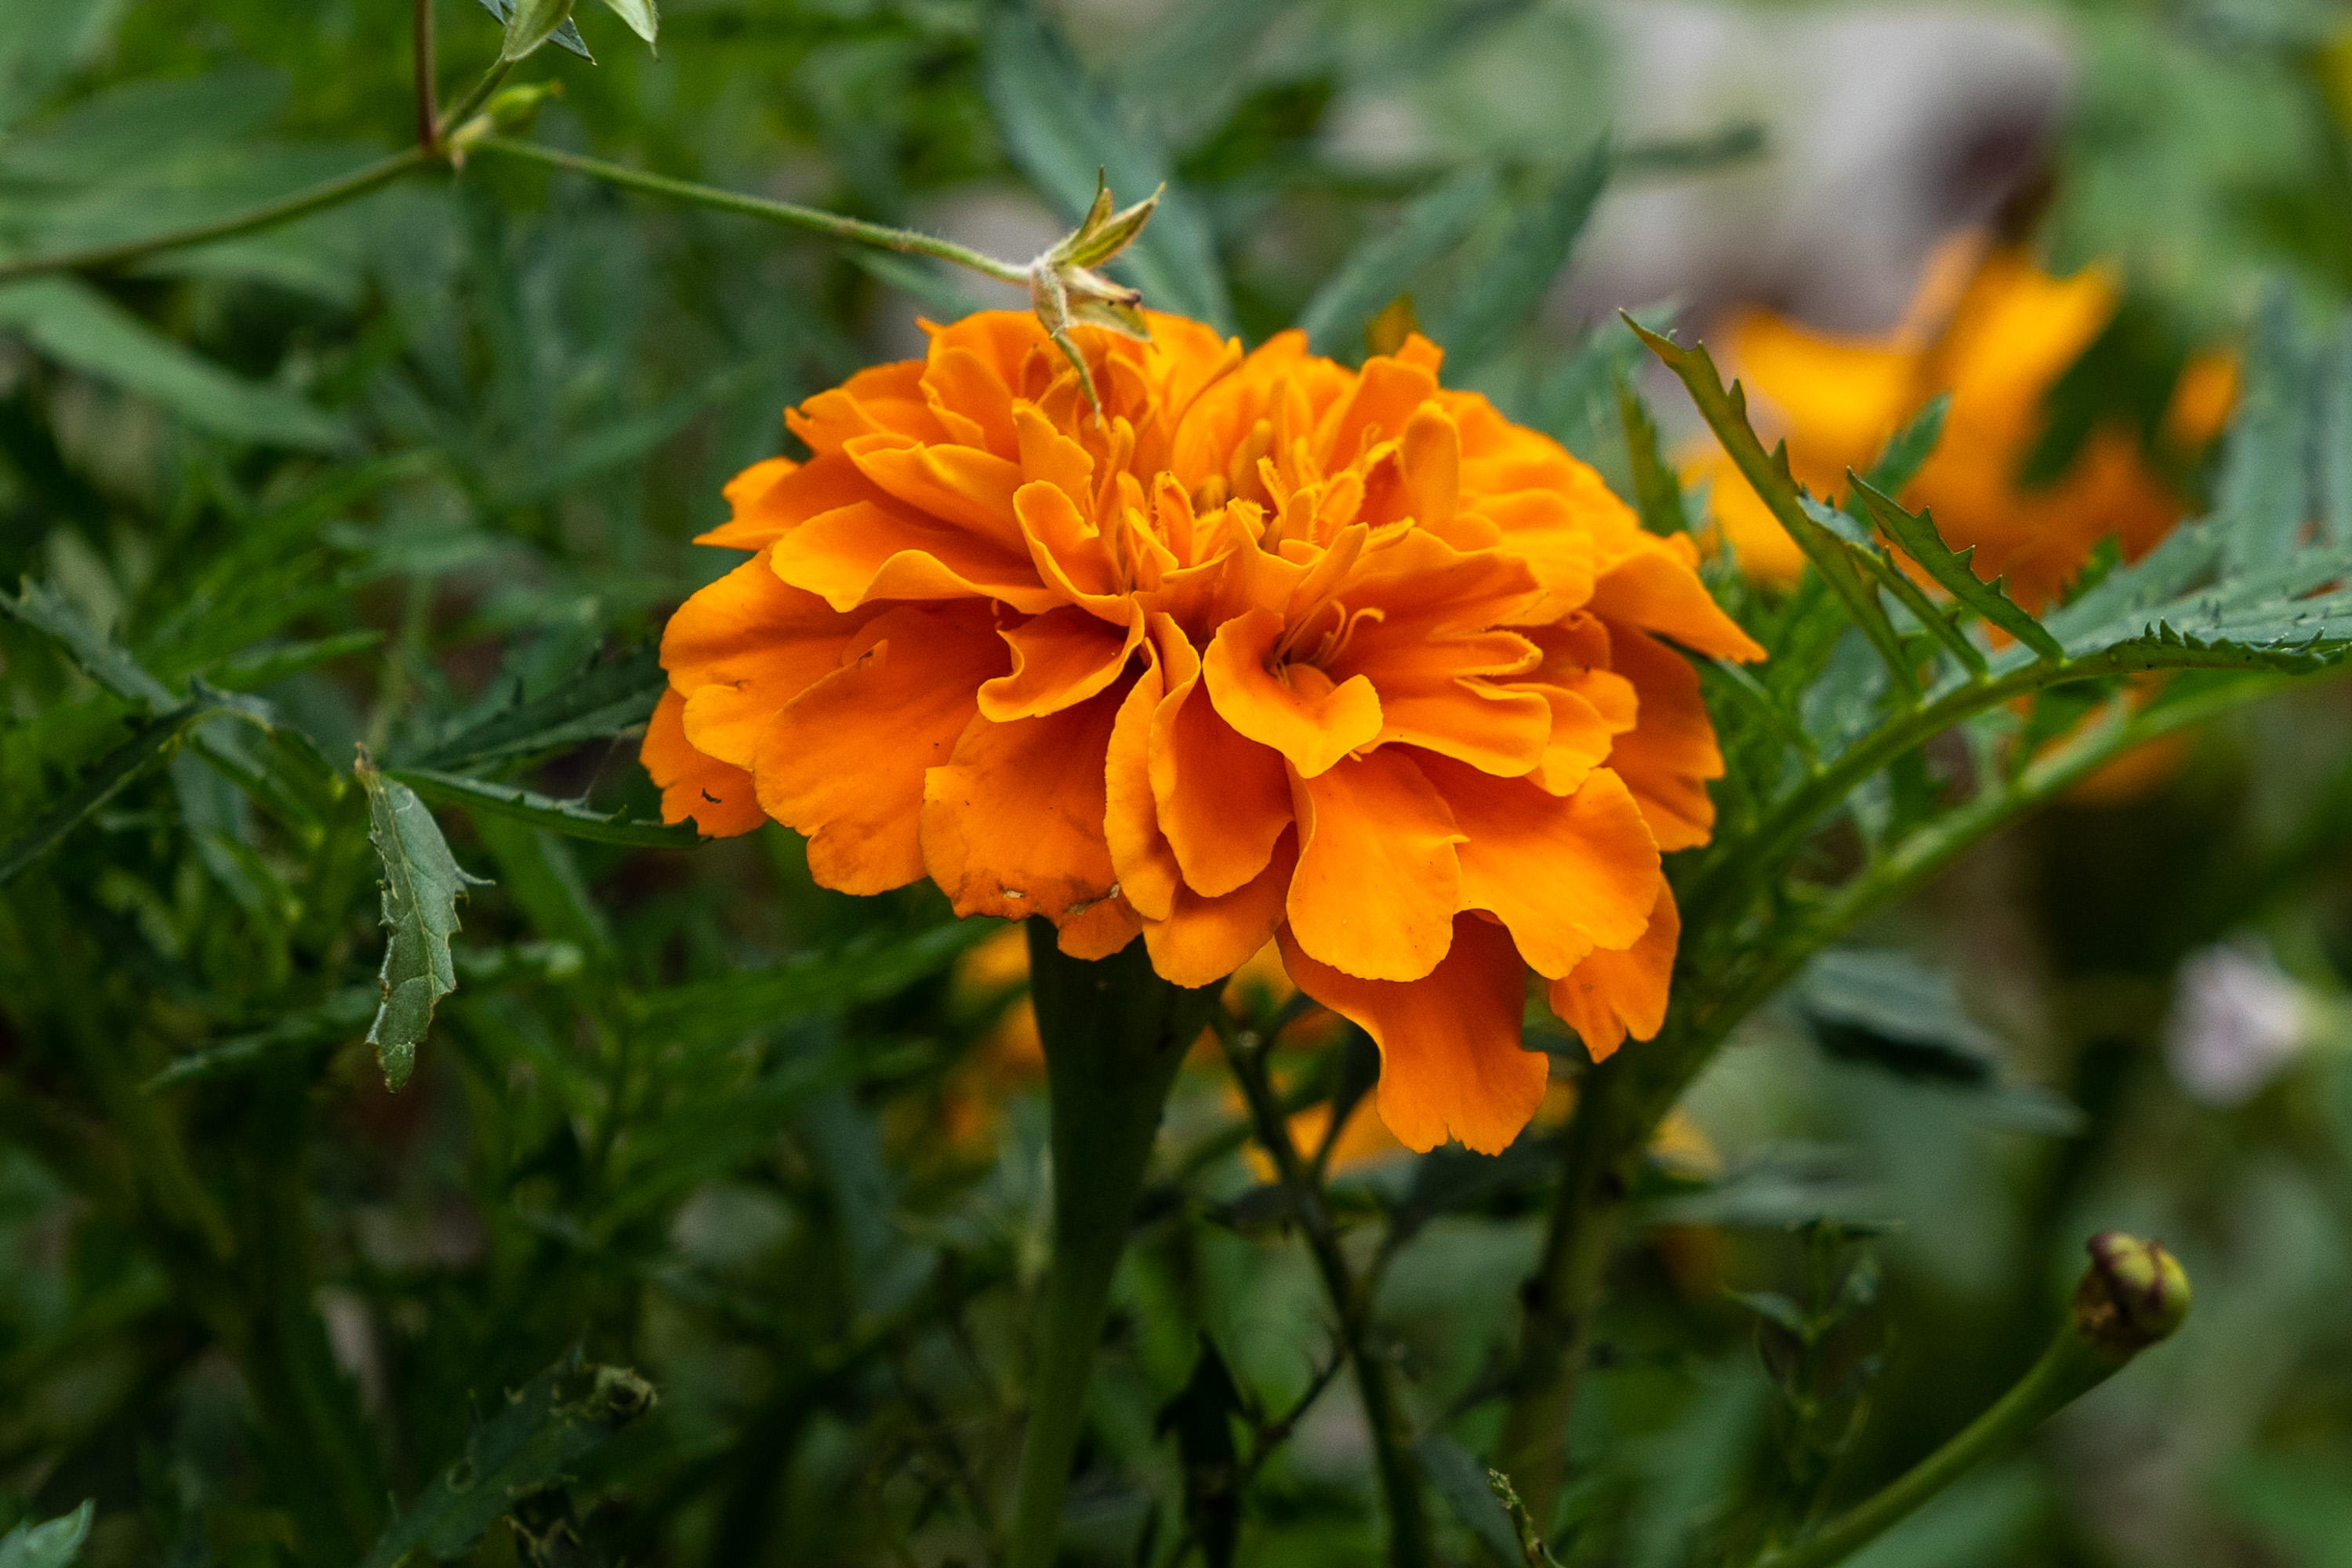
velvet, flowers, petals, nature, summer, garden, flower, village, flower garden, plants, blooming, plant, tagetes, botany, petal, flowering plant, annual plant, close up, tagetes patula, rose family, rose order, herbaceous plant, subshrub, grass, daisy family, plant stem, peach, wildflower, cinquefoil